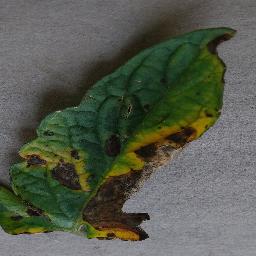
Label: Tomato___Early_blight